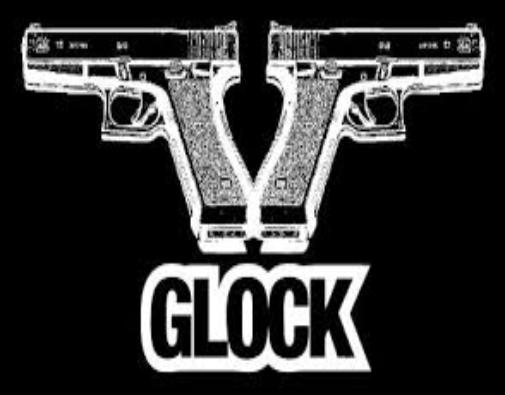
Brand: Glock-2
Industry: Clothes